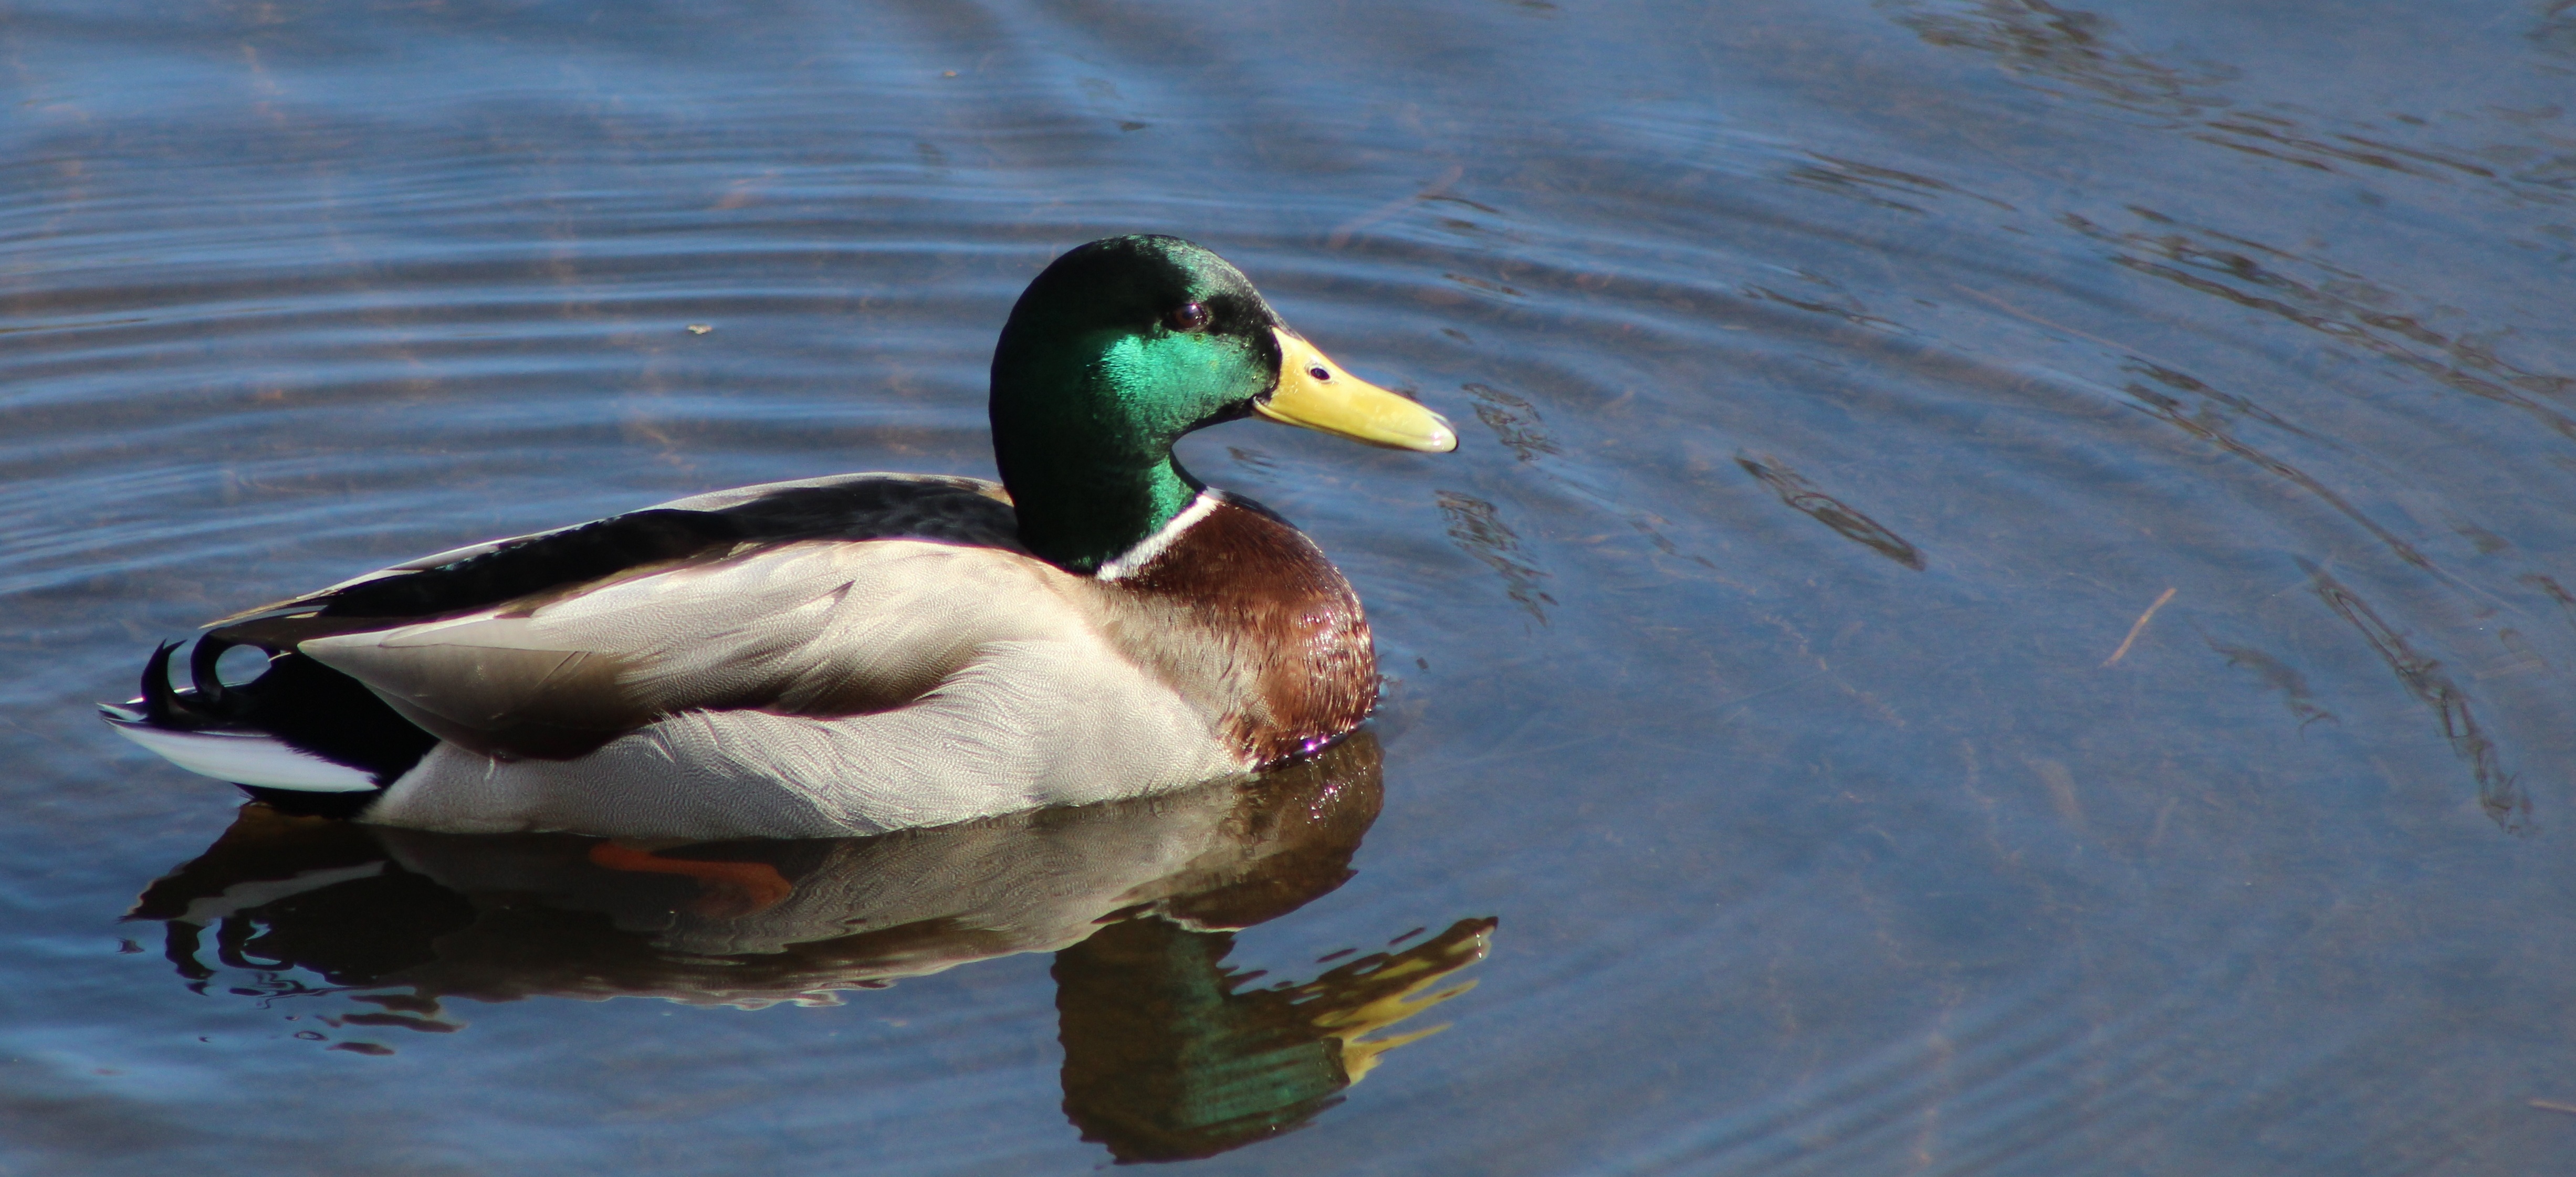
water, nature, outdoor, bird, wing, male, wildlife, beak, colorful, fauna, swimming, poultry, duck, vertebrate, waterfowl, water bird, mallard, canard, ducks geese and swans, seaduck